United States v. Hubbard

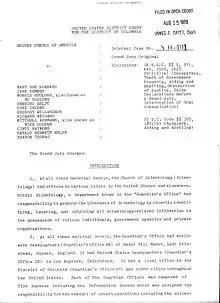
1978 grand jury indictment

United States v. Hubbard was a 1978 criminal court case charging Mary Sue Hubbard and several other members of the Church of Scientology with violations of various laws including: